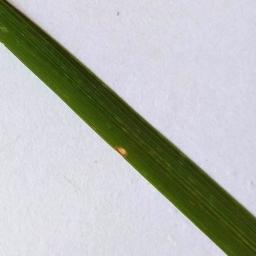
Label: Rice___Leaf_Blast